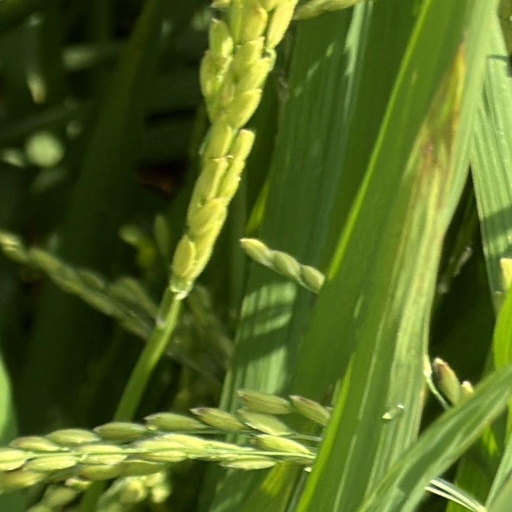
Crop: rice